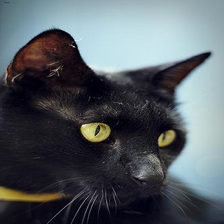
Species: cat
Breed: Bombay